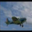
Label: airplane